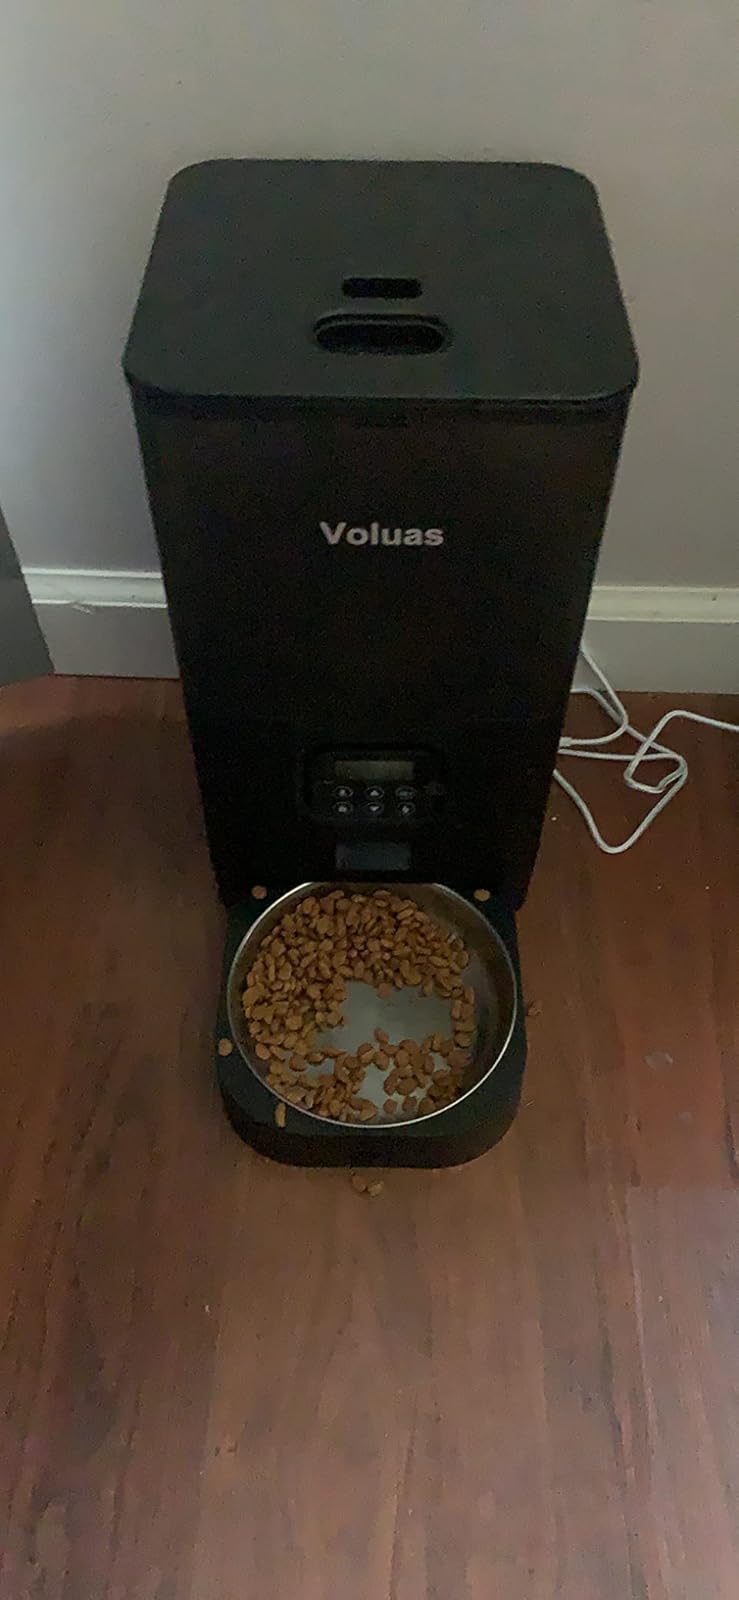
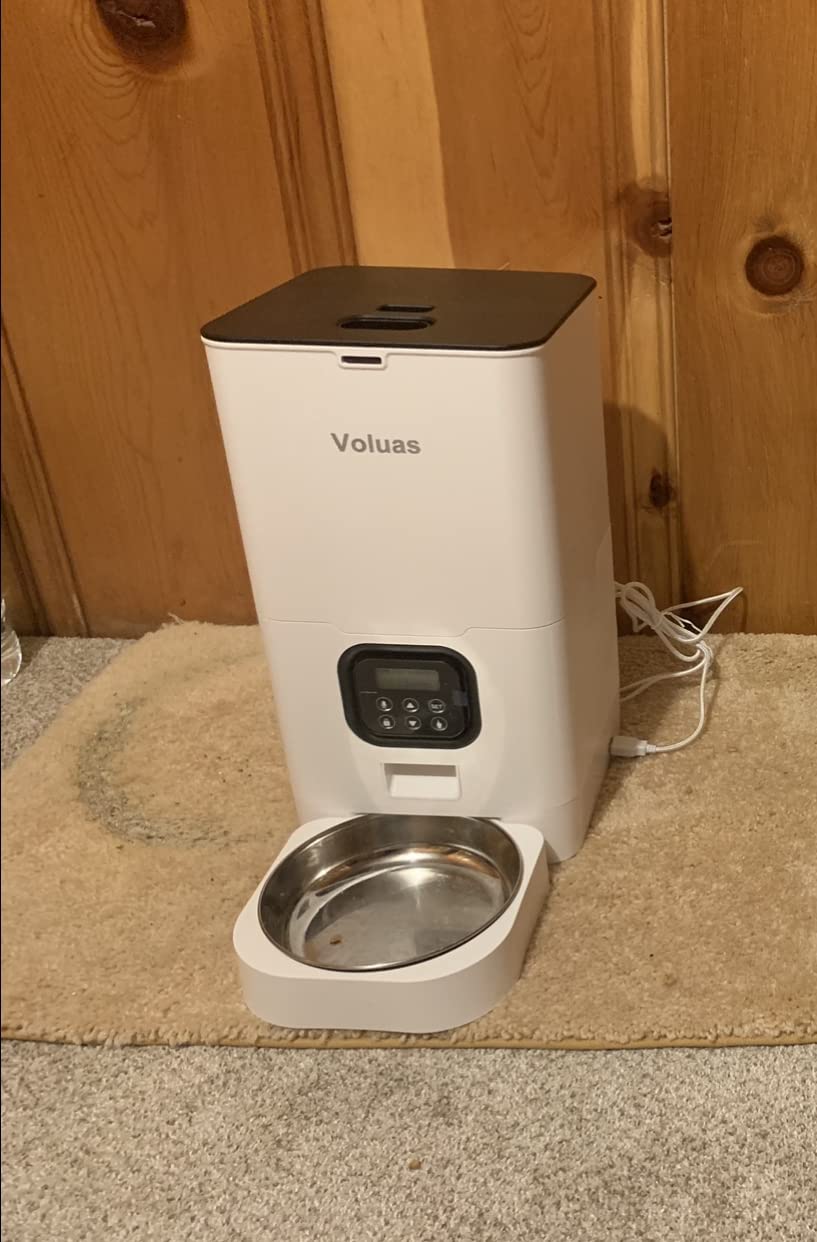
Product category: items_feeder
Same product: no